Sky position (RA, Dec in degrees): 167.754, 0.9313
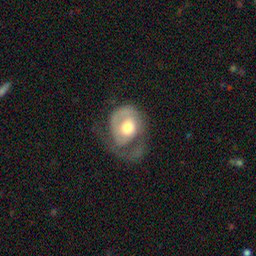
Galaxy morphology: Disturbed Galaxies